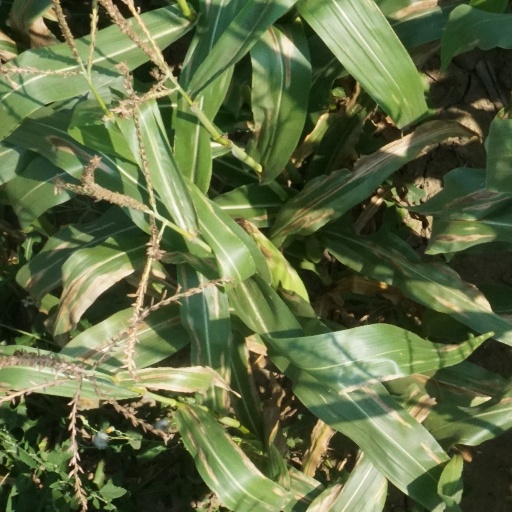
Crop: maize; corn